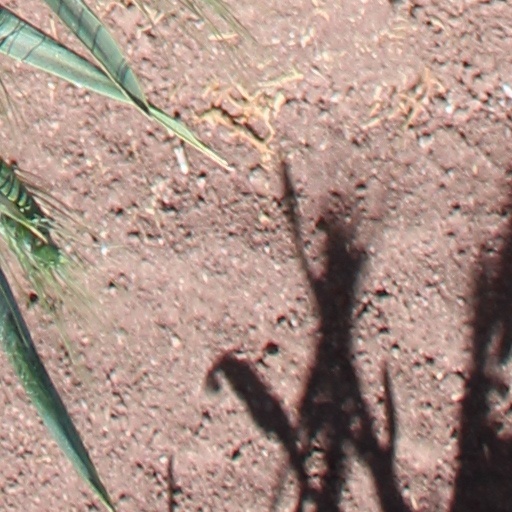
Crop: wheat